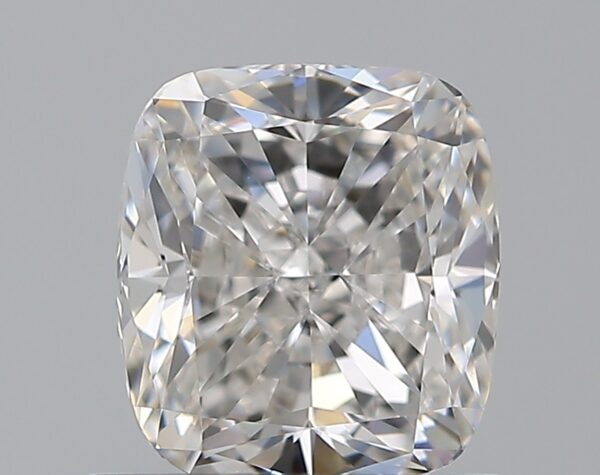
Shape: cushion
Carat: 1
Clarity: VVS2
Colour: F
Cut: EX
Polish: EX
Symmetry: VG
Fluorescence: N
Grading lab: GIA
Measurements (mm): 5.9 x 5.36 x 3.63